The Lunchbox

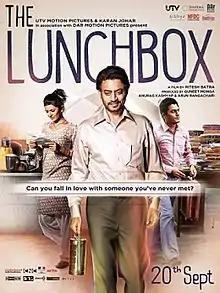
Theatrical release poster

The Lunchbox is a 2013 drama film written and directed by Ritesh Batra. Produced by Guneet Monga, Anurag Kashyap and Arun Rangachari, "The Lunchbox" is an international co-production of studios in India, the US, Germany and France. It stars Irrfan Khan and Nimrat Kaur alongside Nawazuddin Siddiqui, Bharti Achrekar and Nakul Vaid in supporting roles.